Annie Louise David

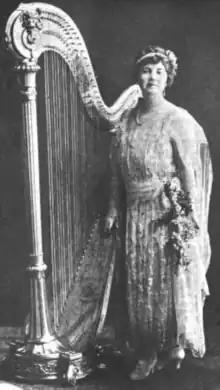
Annie Louise David, from a 1922 publication

Annie Louise Berry was born in Boston, the daughter of Charles Franklin Berry and Emily Morgan Berry. As a young woman she trained as a pianist with Arthur Foote, Emil Mollenhauer, Heinrich Gebhard, and Edward MacDowell. Her harp training was with Heinrich Schucker of the Boston Symphony Orchestra.